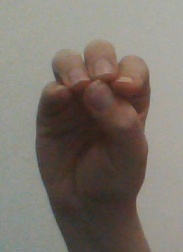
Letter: ha